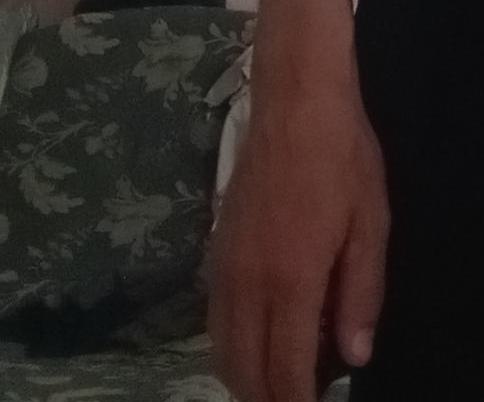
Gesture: no_gesture